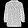
Label: Shirt